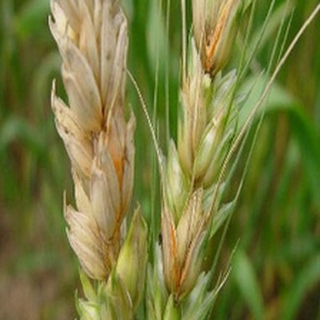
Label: wheat_fusarium_head_blight